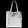
Label: Bag